National dish

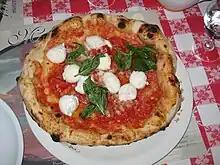
A type of pizza ("pizza margherita"). Pizza is considered one of the national dishes of Italy and its variants are among the most popular foods in the world

A national dish is a culinary dish that is strongly associated with a particular country. A dish can be considered a national dish for a variety of reasons: